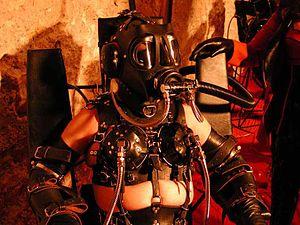
JG Leathers dans une partie de sa créature"
Cet article présente des personnalités notables pour leur utilisation du bondage.